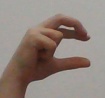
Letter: thal